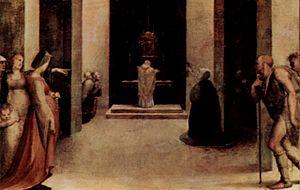
L'Eucharistie /ø.ka.ʁis.ti/ est un sacrement chrétien. Elle occupe une place centrale dans la doctrine et la vie religieuse de la plupart des confessions chrétiennes. Alors que les catholiques parlent d'Eucharistie, le terme de Sainte-Cène est généralement utilisé par les protestants pour désigner le même rite.